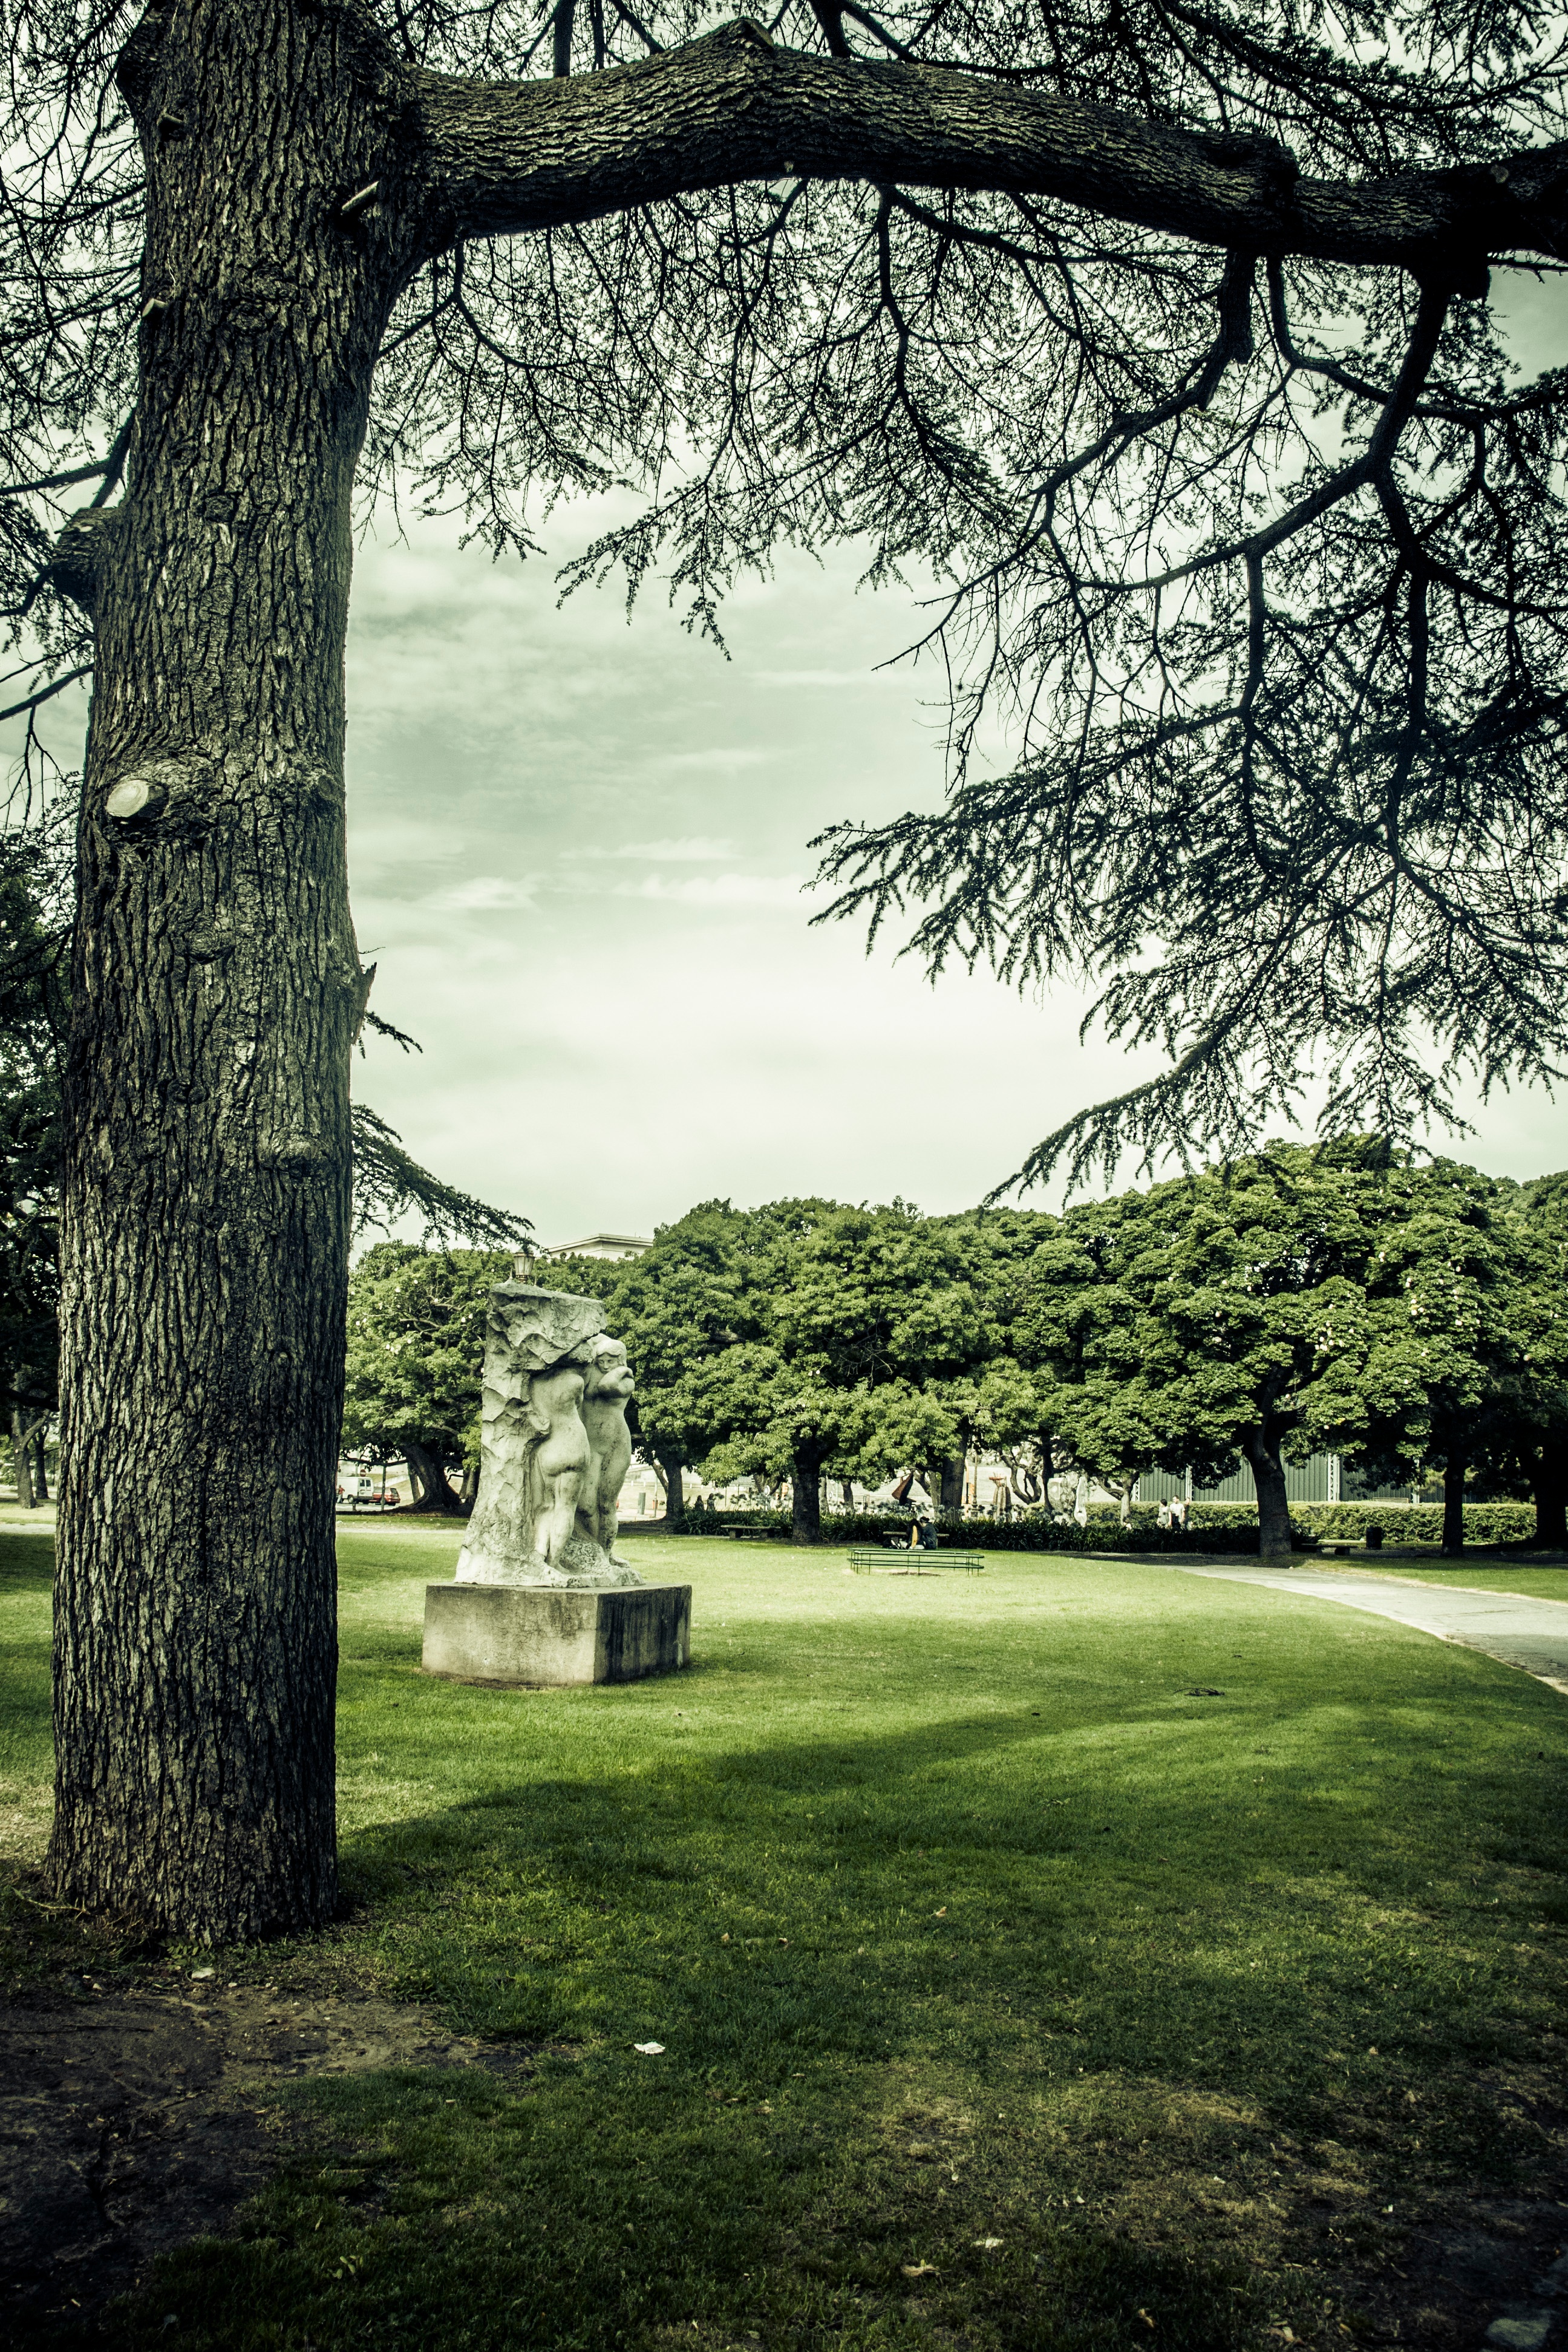
tree, nature, forest, grass, plant, lawn, sunlight, leaf, flower, green, autumn, park, botany, garden, woodland, rural area, woody plant